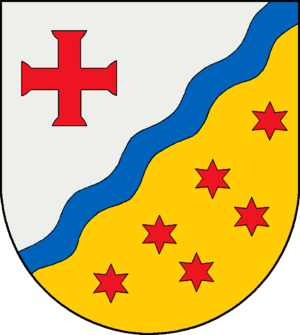
Viöl est une municipalité allemande située dans le land du Schleswig-Holstein et dans l'arrondissement de Frise-du-Nord. En 2015, sa population est de 2 153 habitants.